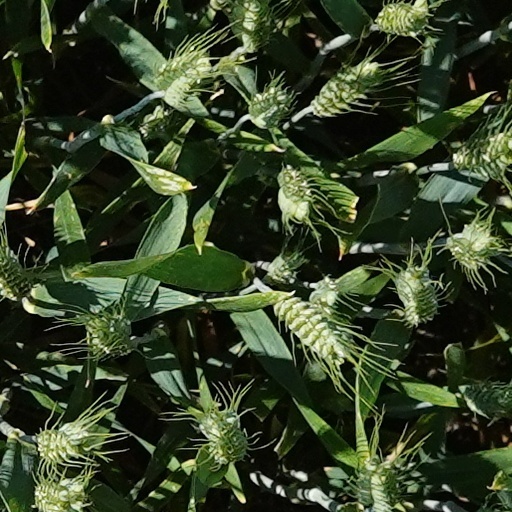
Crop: wheat